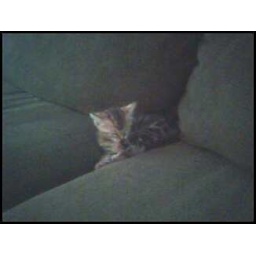
sleeping in the couch cushions